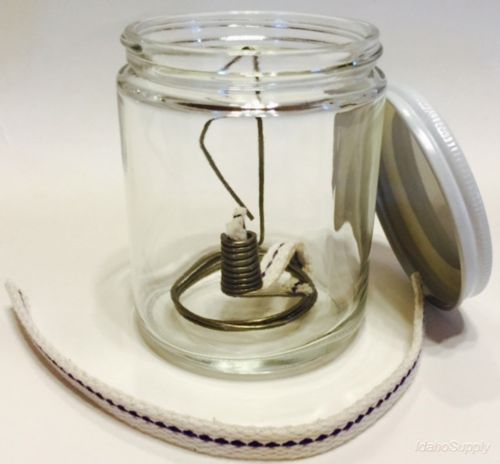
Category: lamp